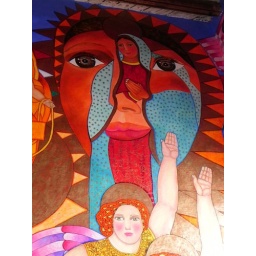
the orange and blue figure on the top is the sketch david made for me... even more stunning in real life...